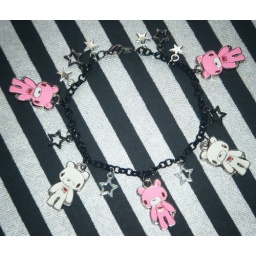
Pink &amp;amp; white Gloomy bear charm bracelet made by me.